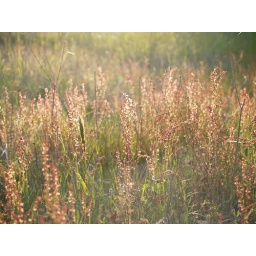
I'm using this picture as wallpaper for my computer screen in Ubuntu.